Sthefany Brito

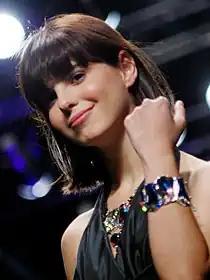
Sthefany Brito (2008)

Her last telenovela was Amor Sem Igual in 2019. She had a short marriage to a footballer, Alexandre Pato.